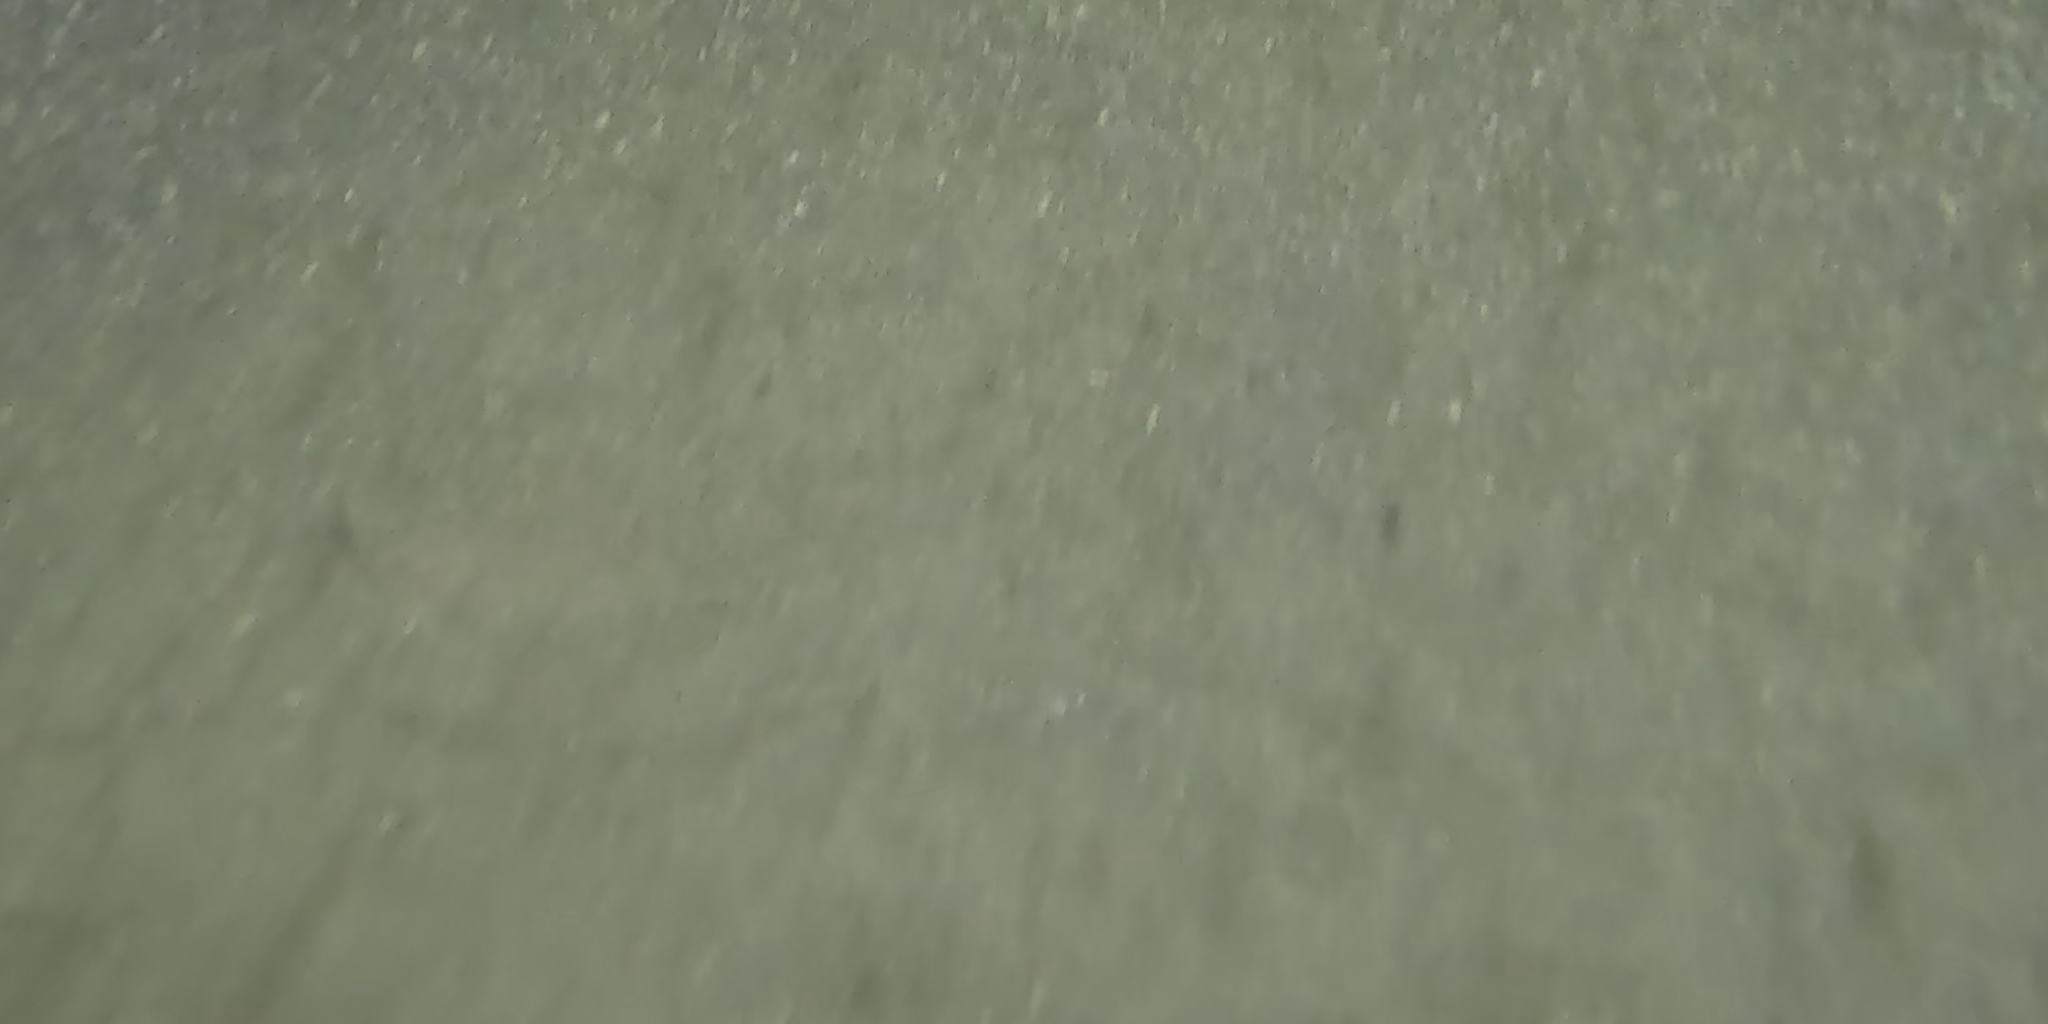
Seabed habitat: sand